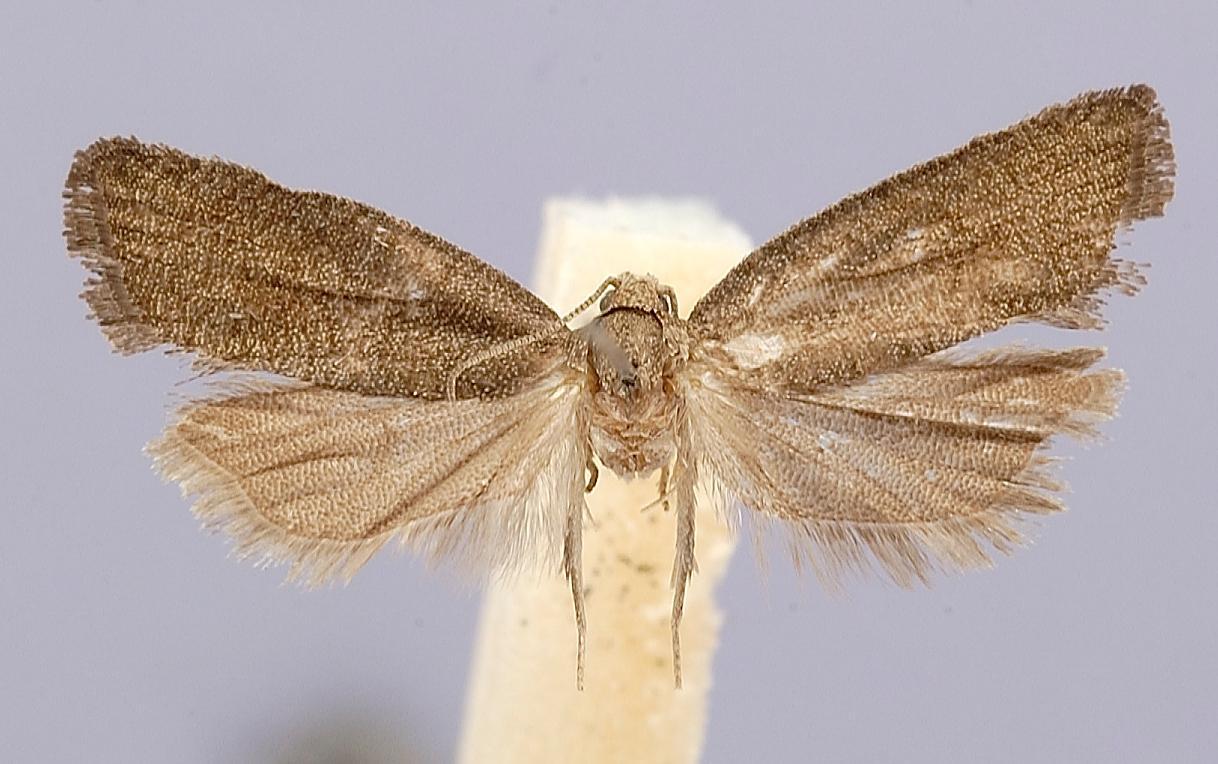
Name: Gypsonoma hiranoi
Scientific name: Gypsonoma hiranoi Kawabe, 1980
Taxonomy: Animalia, Arthropoda, Insecta, Lepidoptera, Tortricidae
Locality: Nagano Prefecture, Nakakaruizawa, Nagano, Japan
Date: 14 Jun 1964